Linda Osifo

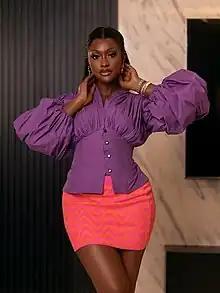
Osifo in 2023

Linda Osifo (born 27 July 1991) is a Nigerian actress and television host. She was first runner-up Miss Nigeria Entertainment Canada 2011 and 2nd runner up Miss AfriCanada 2011 beauty pageant. In 2015, Linda was nominated for the ELOY awards for her role in the hit TV series: Desperate Housewives Africa by Ebonylife TV– An adaptation of the ABC Studio franchise ‘Desperate Housewives’.